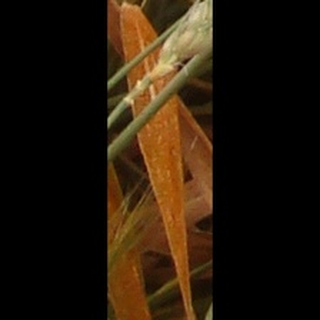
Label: wheat_brown_rust